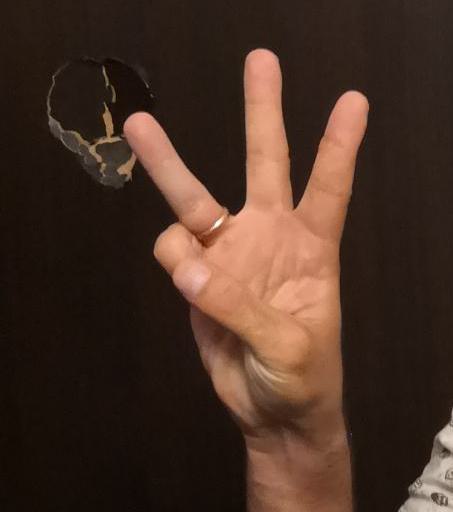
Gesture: three